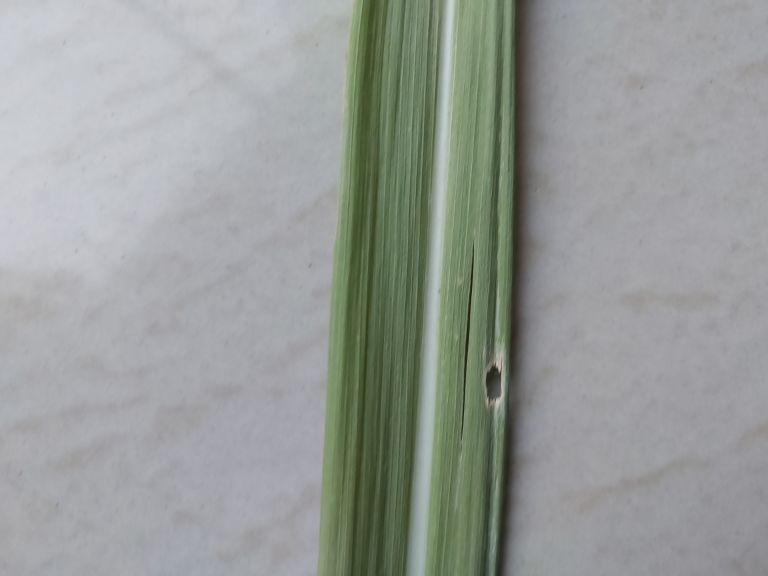
Label: Viral Disease